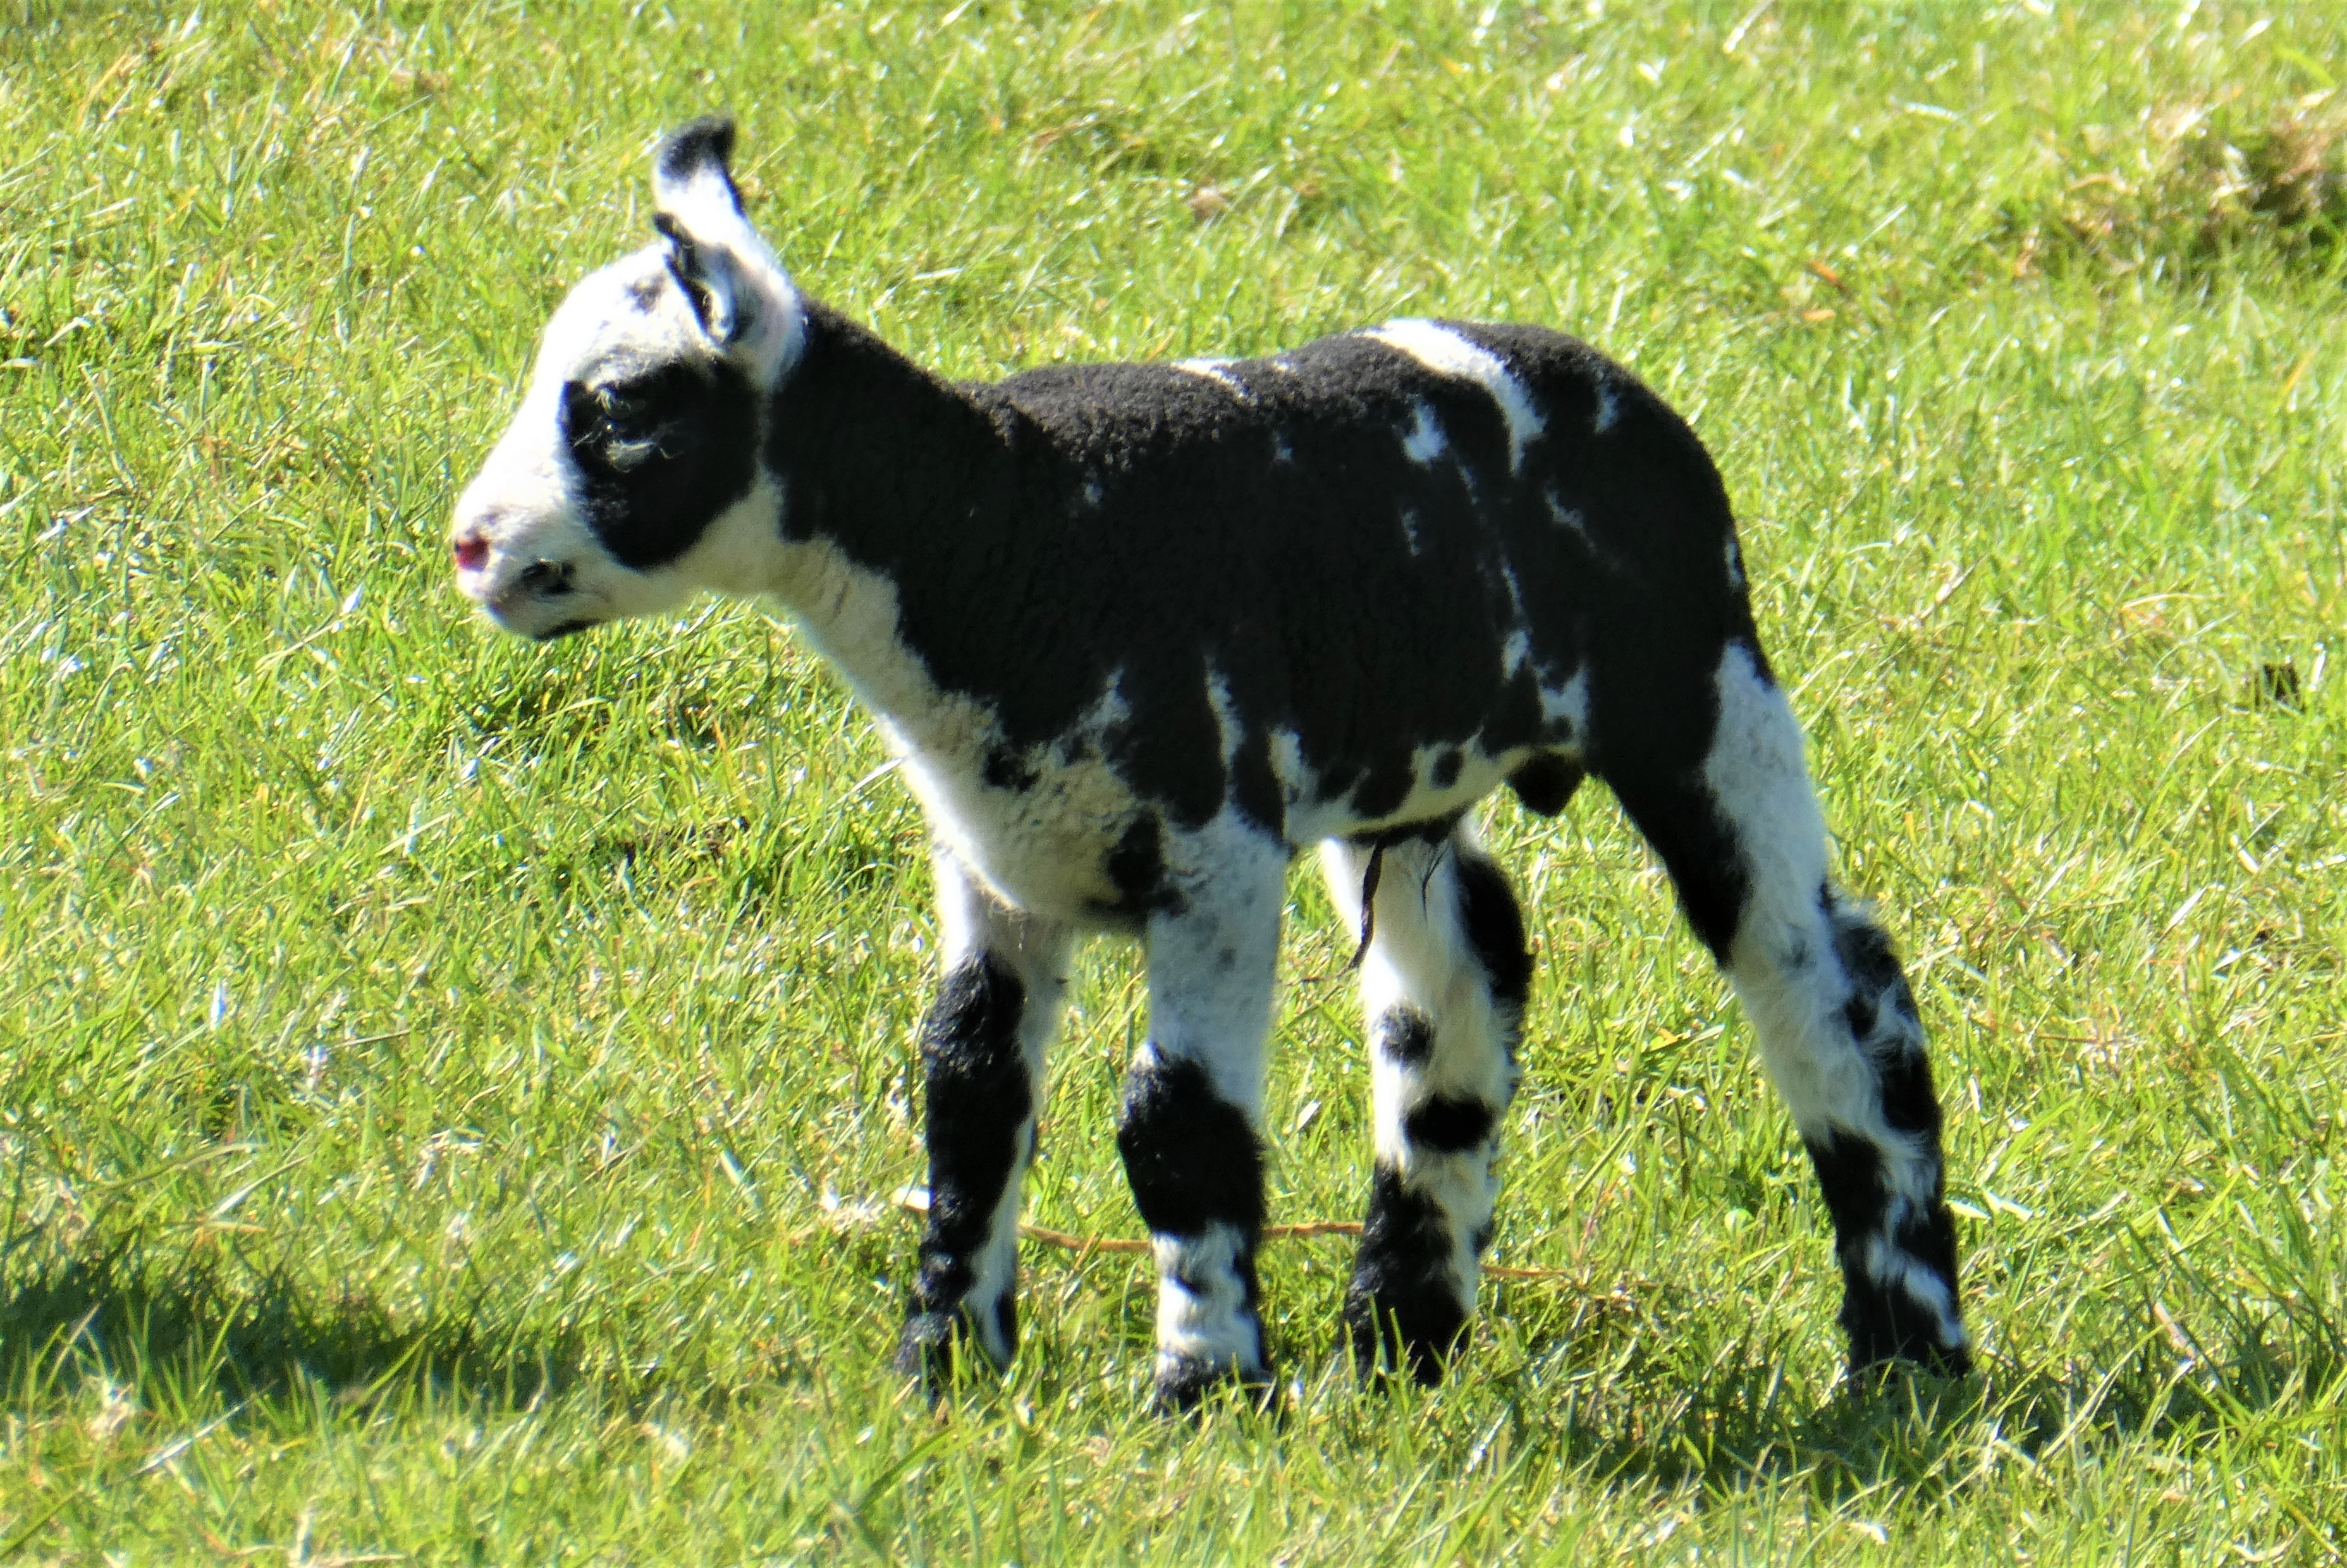
sheep, lamb, cattle, grass, meadow, animals, mammals, farm, spring, nature, eye, plant, dog breed, working animal, terrestrial animal, grassland, grazing, grass family, snout, livestock, field, natural landscape, pasture, dairy cow, human leg, bovine, landscape, tail, fur, groundcover, goats, wildlife, cow goat family, dairy, sporting group, canidae, ranch